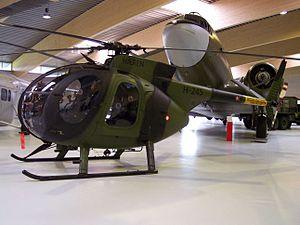
Le Hughes MD 500 est un hélicoptère civil américain développé par Hughes Helicopters sur la base de l'OH-6 Cayuse, mais c'est également le nom usuel de la gamme d'hélicoptères légers du même constructeur, incluant les MD 500E, MD 520N, et MD 530F.